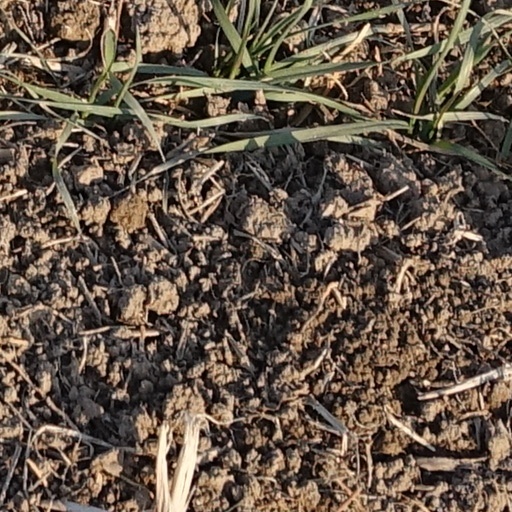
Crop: wheat